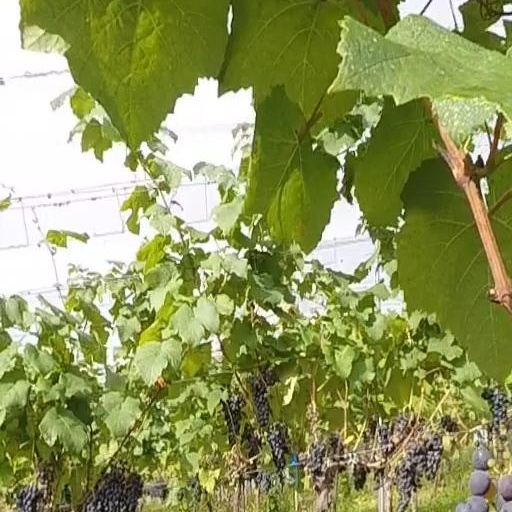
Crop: grape